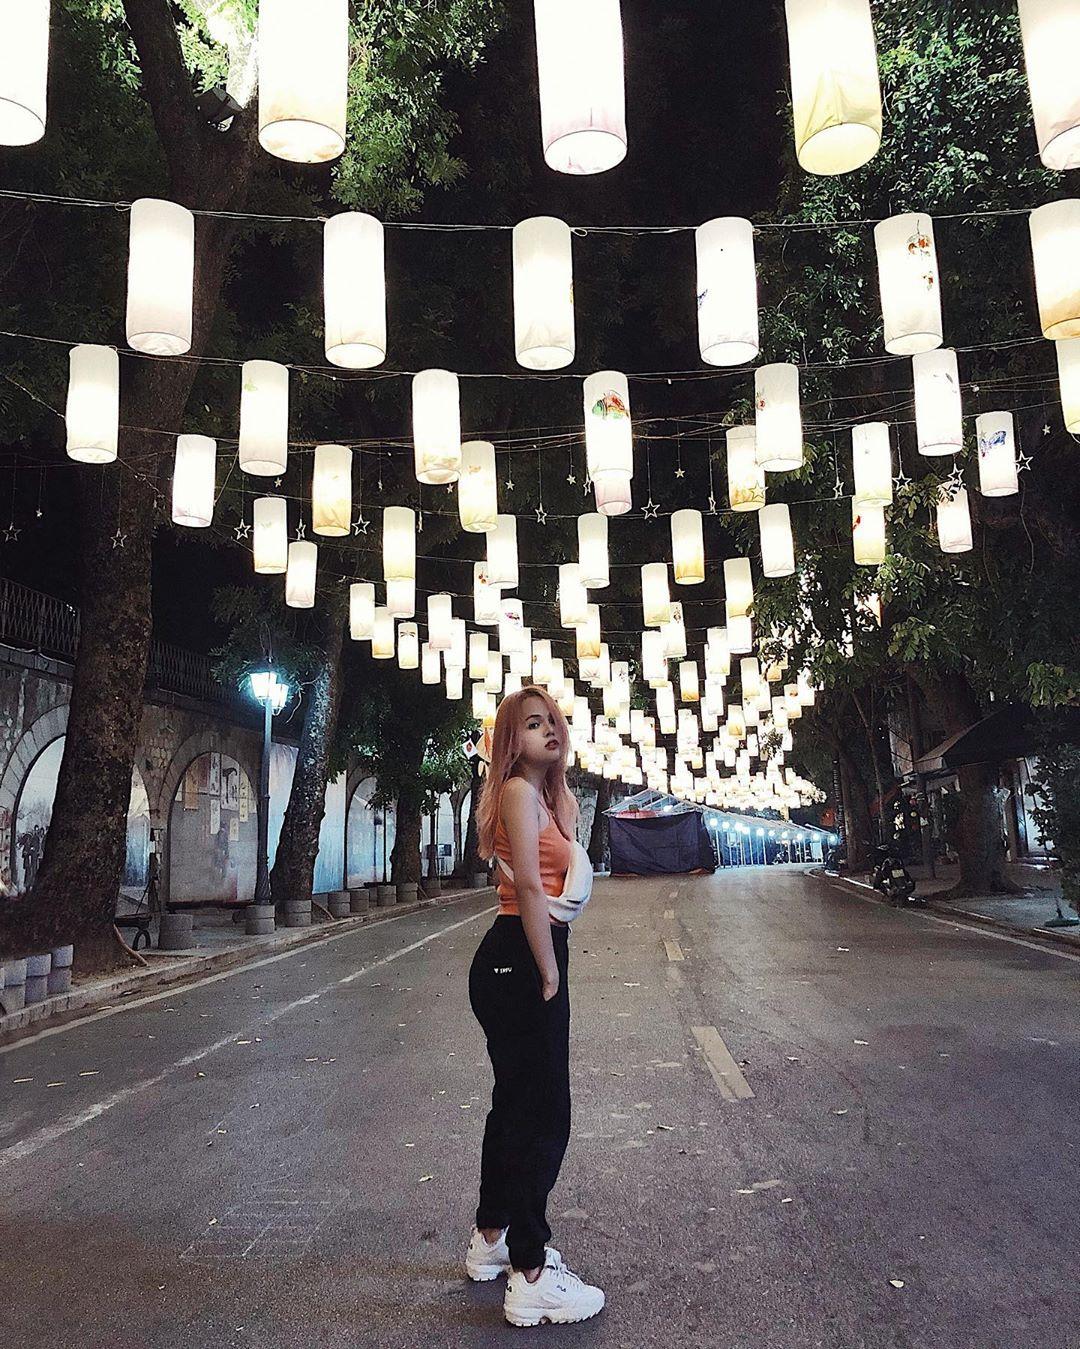
bạn nữ này đang đứng ở giữa con phố